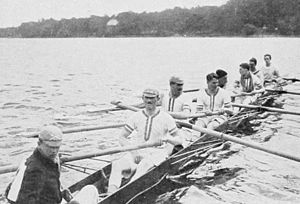
Alister Kirby
Den britiske otter ved OL i 1912
Alister Graham Kirby var en britisk roer som deltog i OL 1912 i Stockholm.